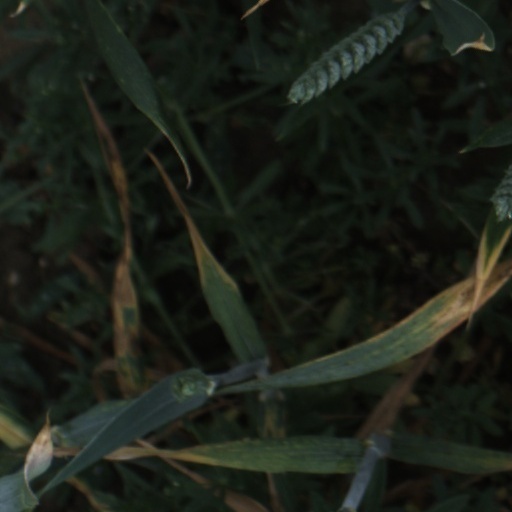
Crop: wheat